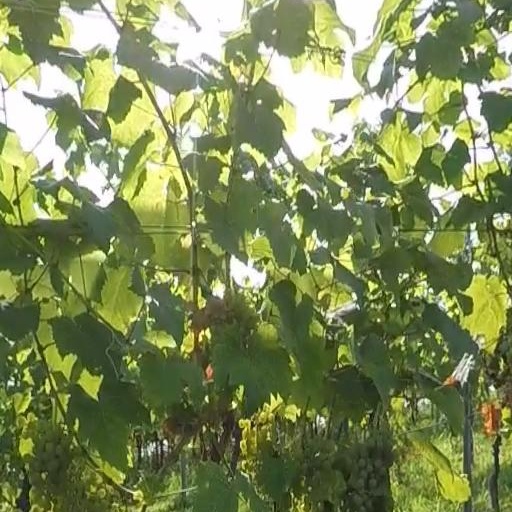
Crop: grape